Vampire Diary

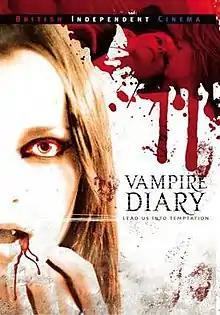

Vampire Diary is a 2007 horror film directed by Mark James and Phil O'Shea, produced by Michael Riley and Margaret Matheson, and starring Anna Walton. It was first released in the United Kingdom by Peccadillo Pictures.